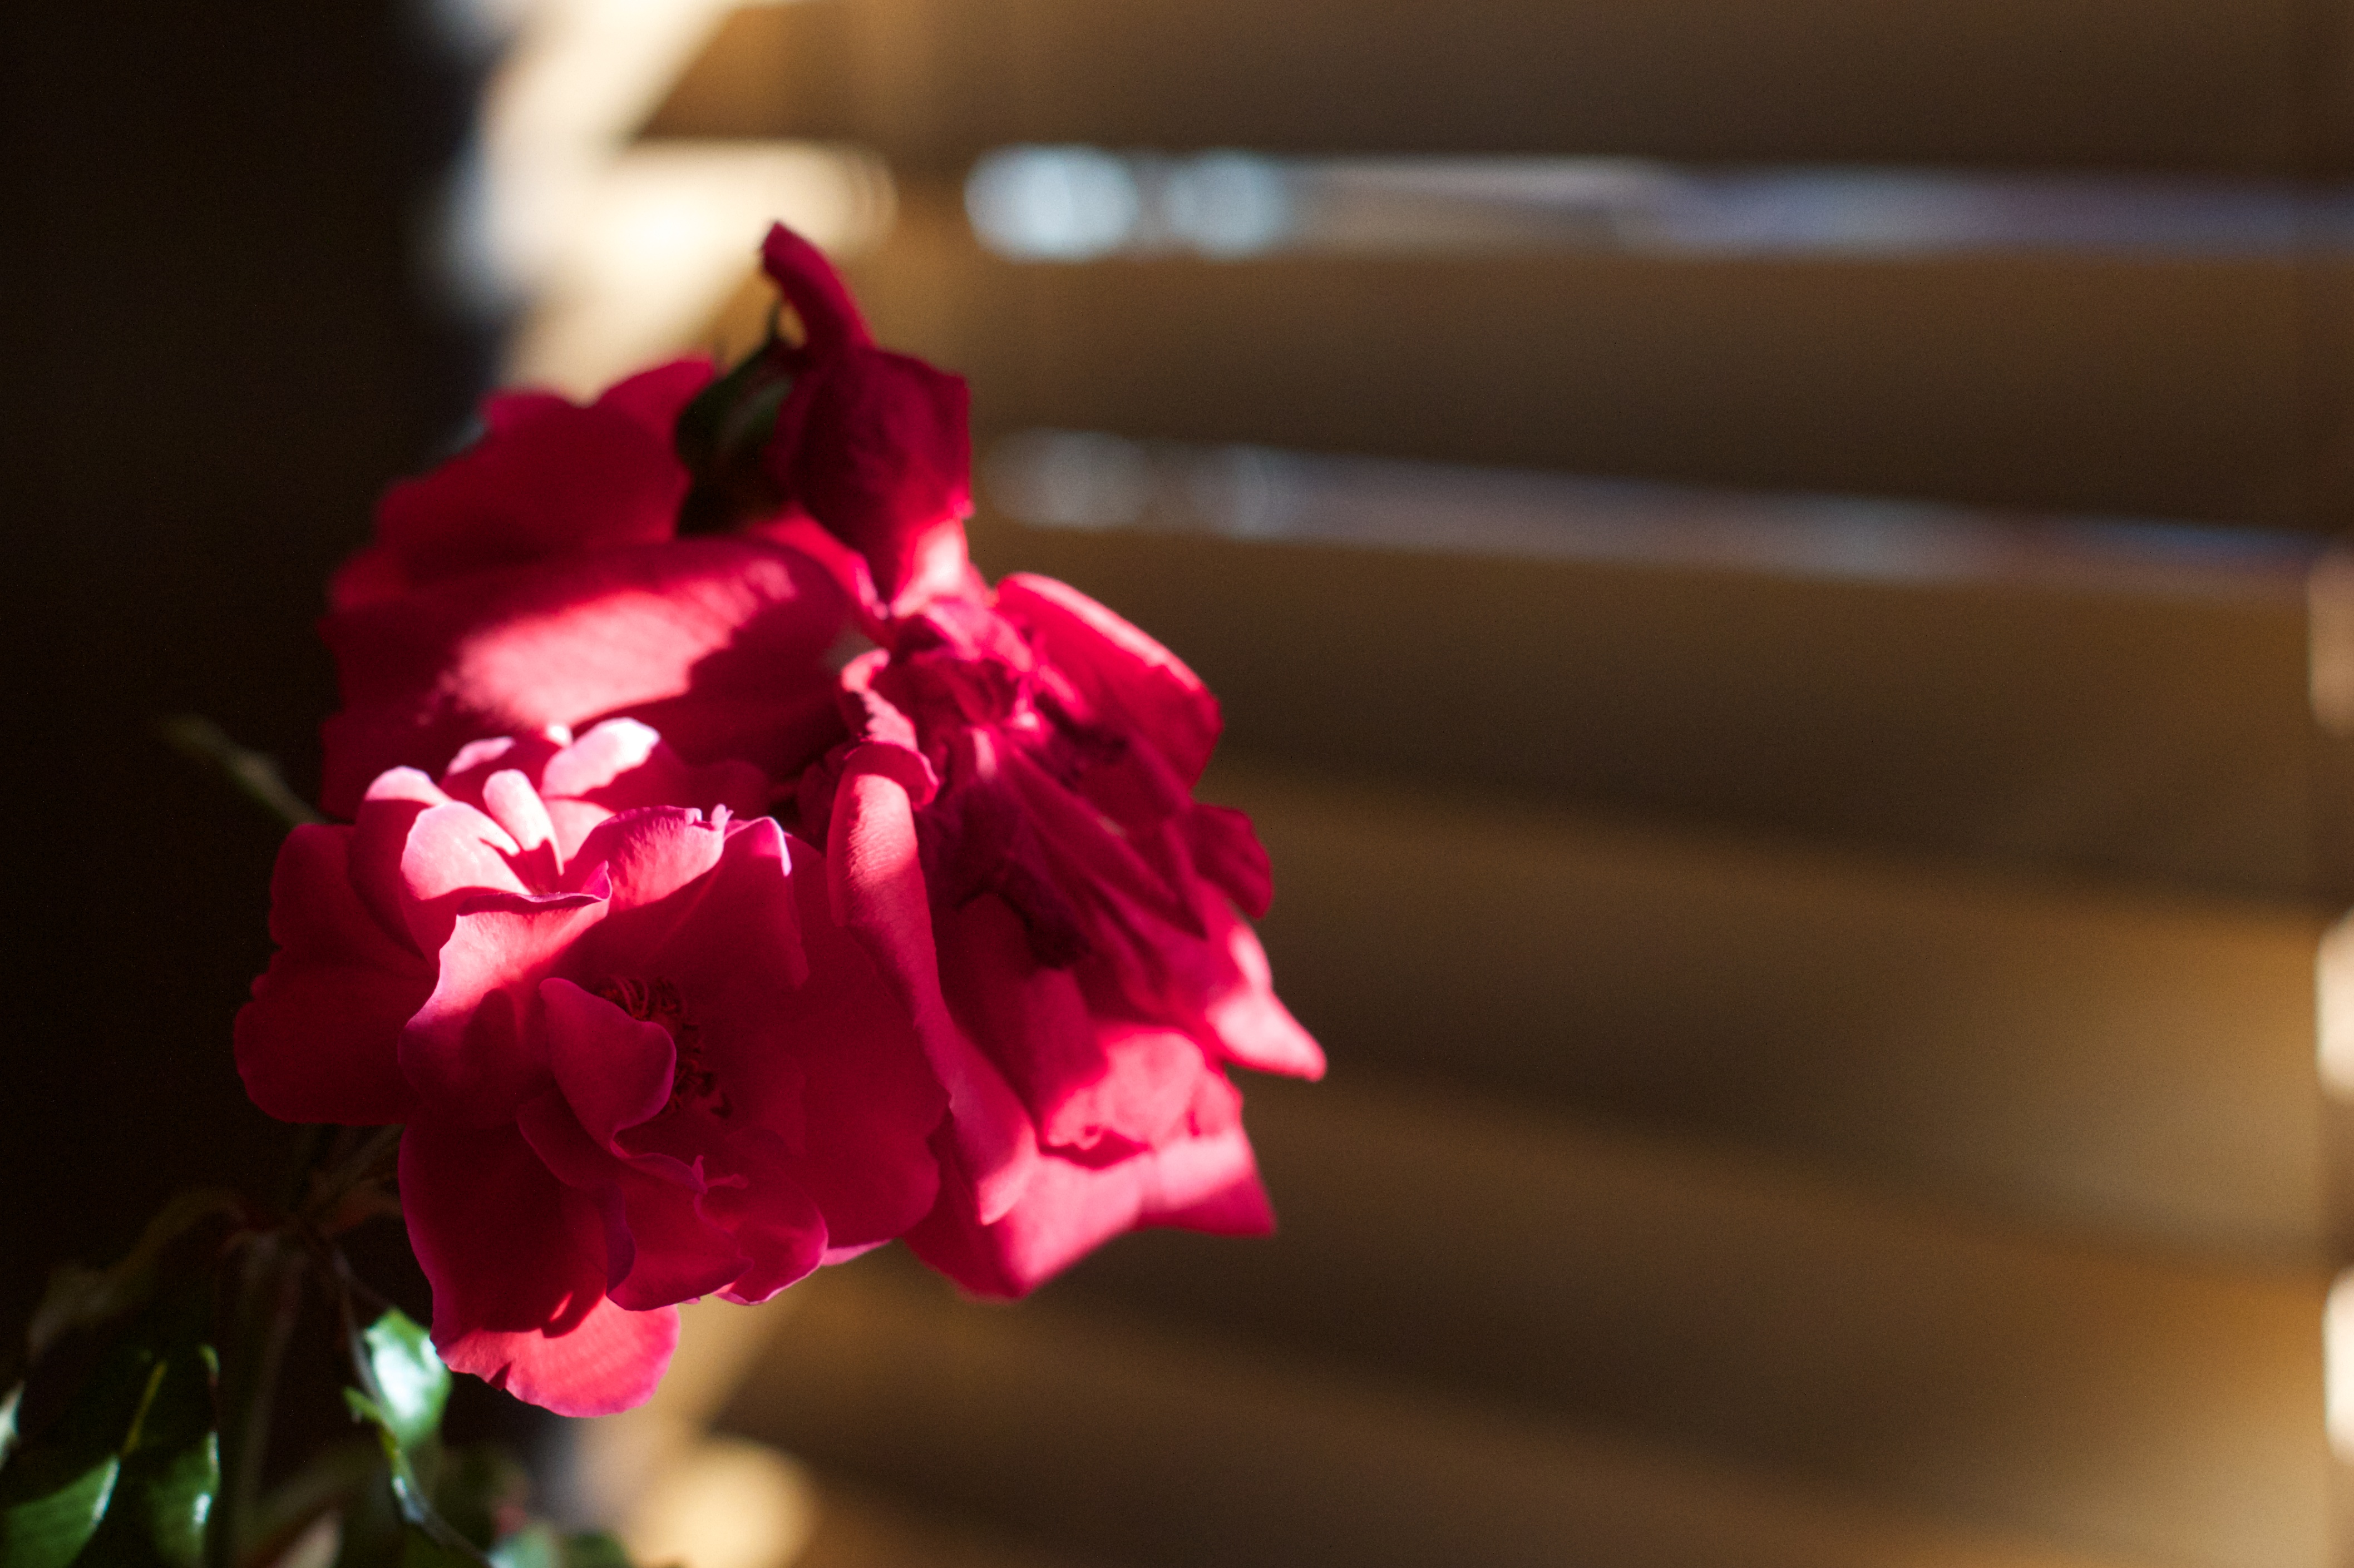
blossom, plant, flower, petal, rose, spring, red, color, pink, flora, close up, macro photography, flowering plant, land plant